William Prentice Cooper

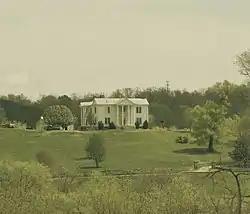
Beech Hall.

Cooper died on July 3, 1961. His grandson, Jim Cooper, was a member of the United States House of Representatives who retired from his seat in 2022.